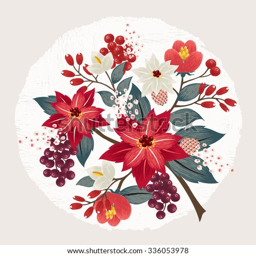
vector illustration of a beautiful floral bouquet in winter for cards